Oreste

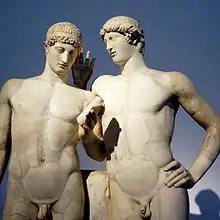
Orestes and Pylades, attributed to Pasiteles school

The forecourt of the temple of Diana - The act begins with an introductory sinfonia. Oreste is in the temple where he has taken refuge at Ifigenia's advice when he sees his friend Pilade in chains, dragged in ready to be sacrificed to the goddess. Oreste swears he will fight to save his beloved friend (Aria:"Empio, se mi dai vita"). Ifigenia intervenes however, and capitalising on Filotete's love for her, persuades him to allow Oreste to leave the temple freely (Aria:"Se'l caro figlio"). Oreste is reluctant to leave Pilade in danger but Pilade insists Oreste save himself (Aria:"Caro amico, a morte io vo"), and is then led away. In an accompanied recitative and aria, Oreste rails against the gods for their cruelty (Aria:"Un interrotto affetto").